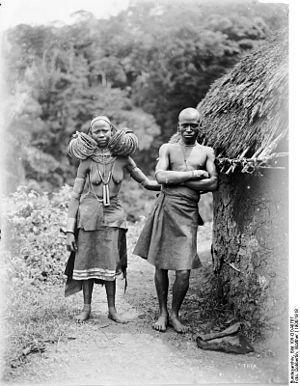
Les Shambala sont un peuple d'Afrique de l'Est établi au nord-est de la Tanzanie, dans les monts Usambara. Ils sont proches des Pare et des Mbugu.